90 ML (2019 Tamil film)

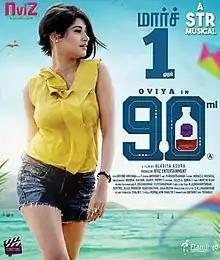
Film Poster

90 ML is a 2019 Indian Tamil-language adult comedy film written and directed by Anita Udeep. The film stars Oviya in the lead role, while Anson Paul, Masoom Shankar, Monisha Ram, Shree Gopika, and Bommu Lakshmi play supporting roles. The film is produced by Udeep under Nviz Entertainment. The film's soundtrack was composed by Silambarasan with editing done by Anthony and cinematography by Aravind Krishna. "90 ML" features the first lesbian romance in Tamil cinema. The film was released on 1 March 2019.